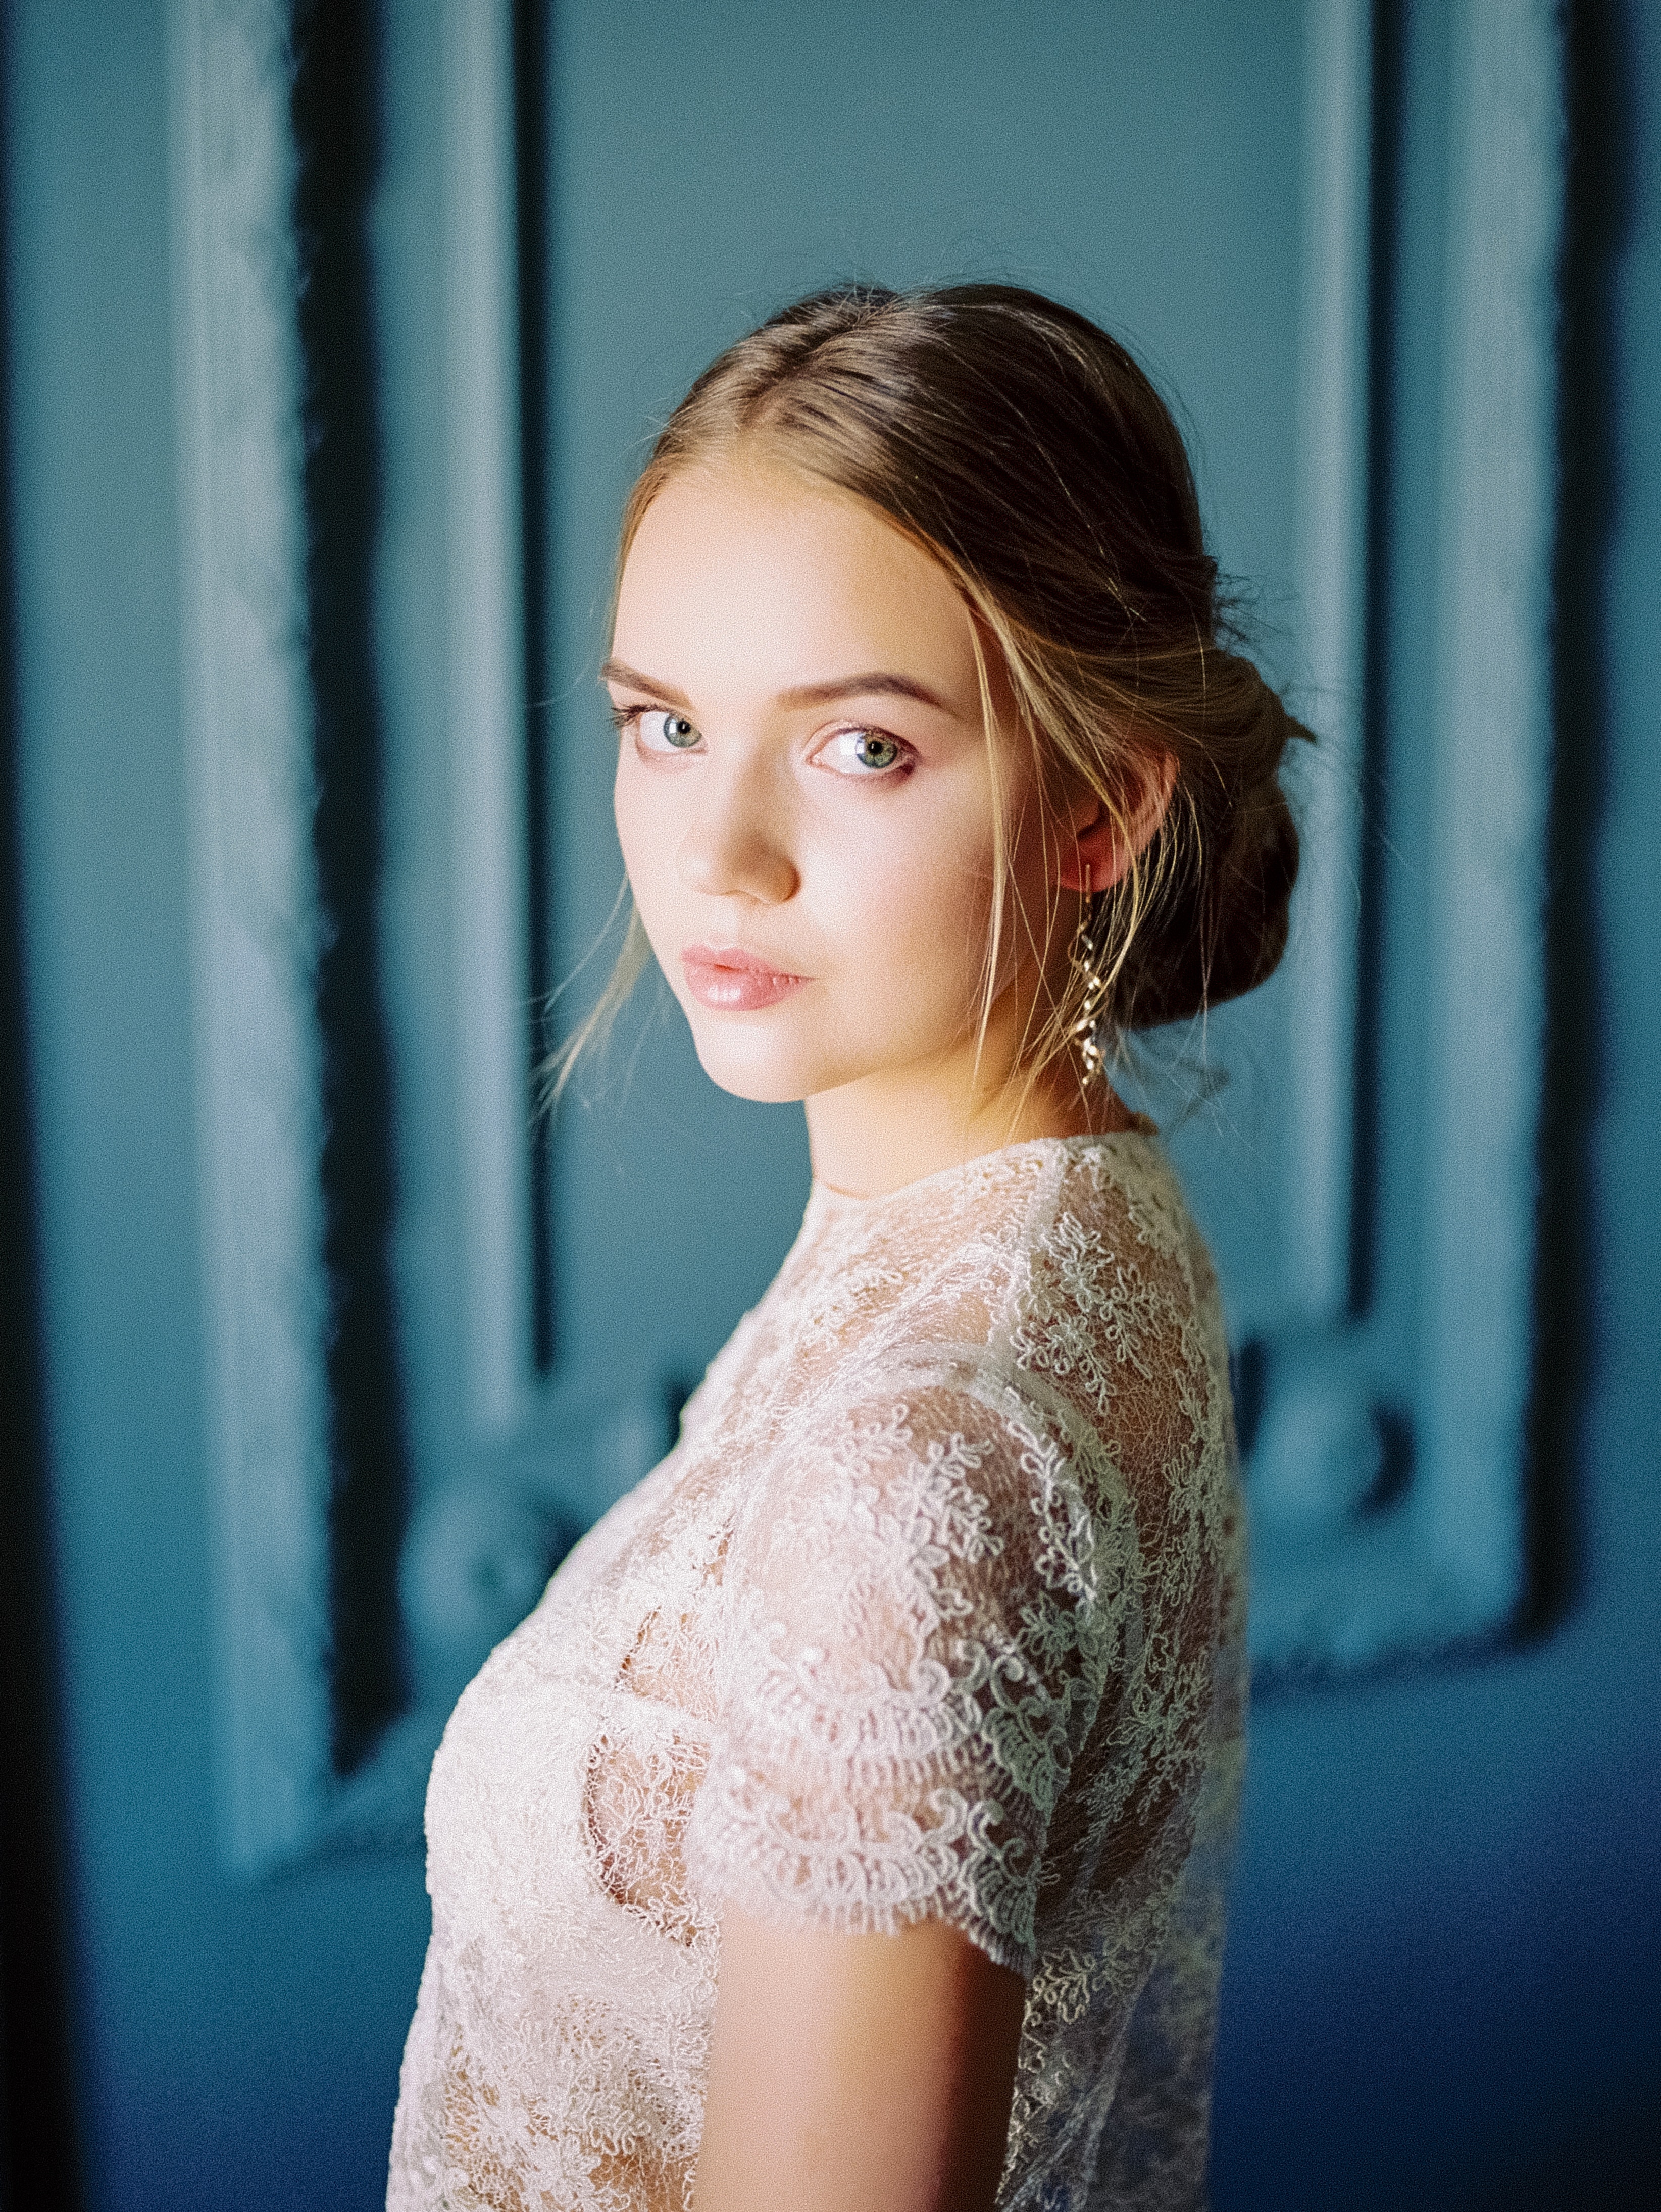
woman, face, lip, chin, eyebrow, shoulder, eye, eyelash, flash photography, neck, dress, makeover, iris, street fashion, happy, waist, fashion design, gown, black hair, fashion model, bridal clothing, jewellery, electric blue, bridal accessory, long hair, formal wear, event, brown hair, blond, haute couture, fashion accessory, cocktail dress, peach, bridal party dress, necklace, portrait photography, sitting, portrait, tradition, hair coloring, photo shoot, hair accessory, model